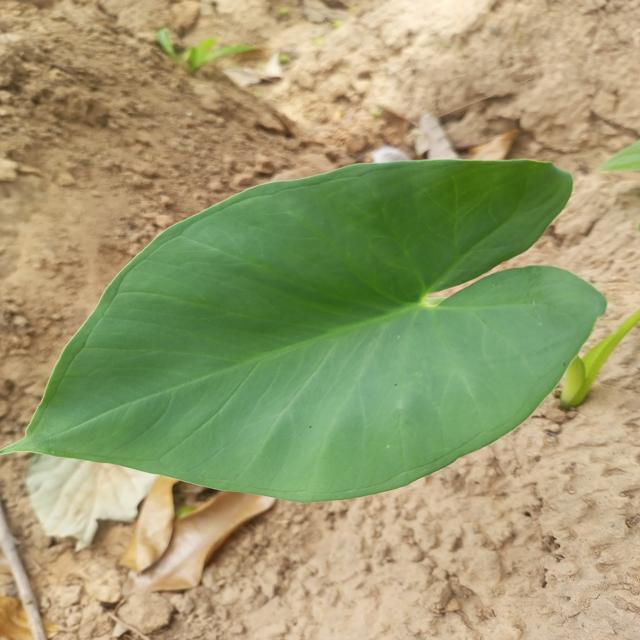
Label: Healthy